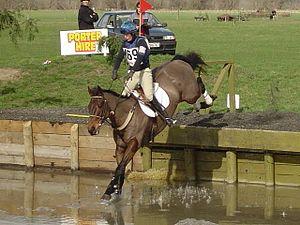
Contre-bas avec entrée dans le gué sur un obstacle de cross sur un concours complet d'équitation